William Thompson (Medal of Honor, 1950)

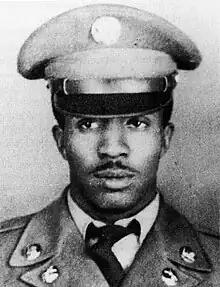
William Thompson

William Henry Thompson (August 16, 1927 – August 6, 1950) was a United States Army soldier and a posthumous recipient of the United States military's highest decoration, the Medal of Honor, for his actions in the Korean War.